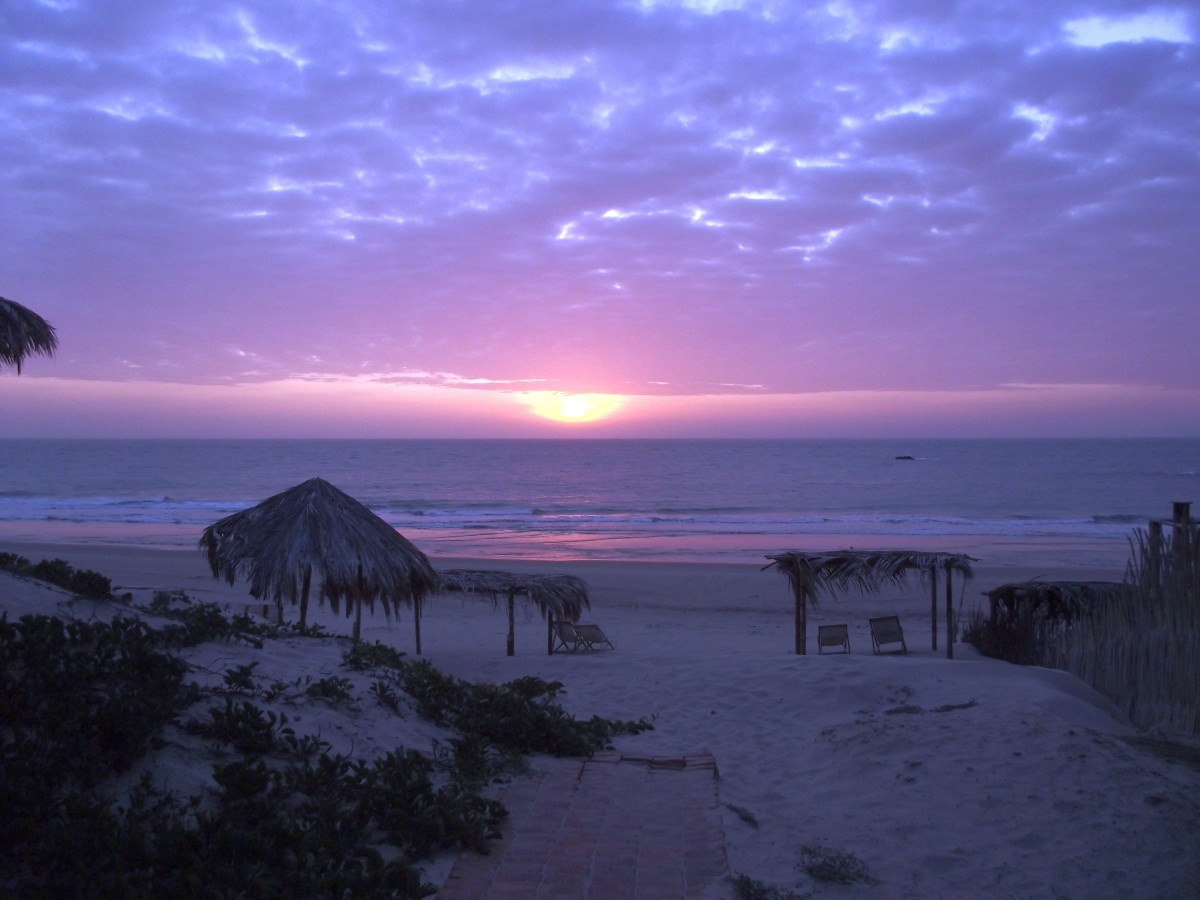
Tags: sea, coast, ocean, horizon, cloud, sky, sunrise, sunset, morning, dawn, atmosphere, dusk, evening, weather